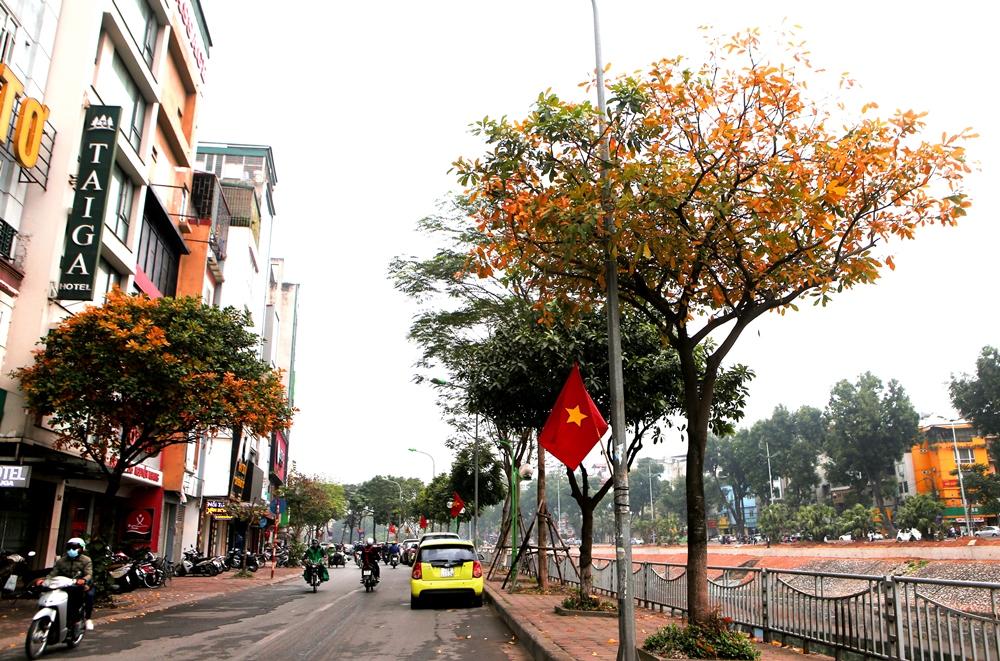
có những chiếc xe máy đang di chuyển ở trên đường